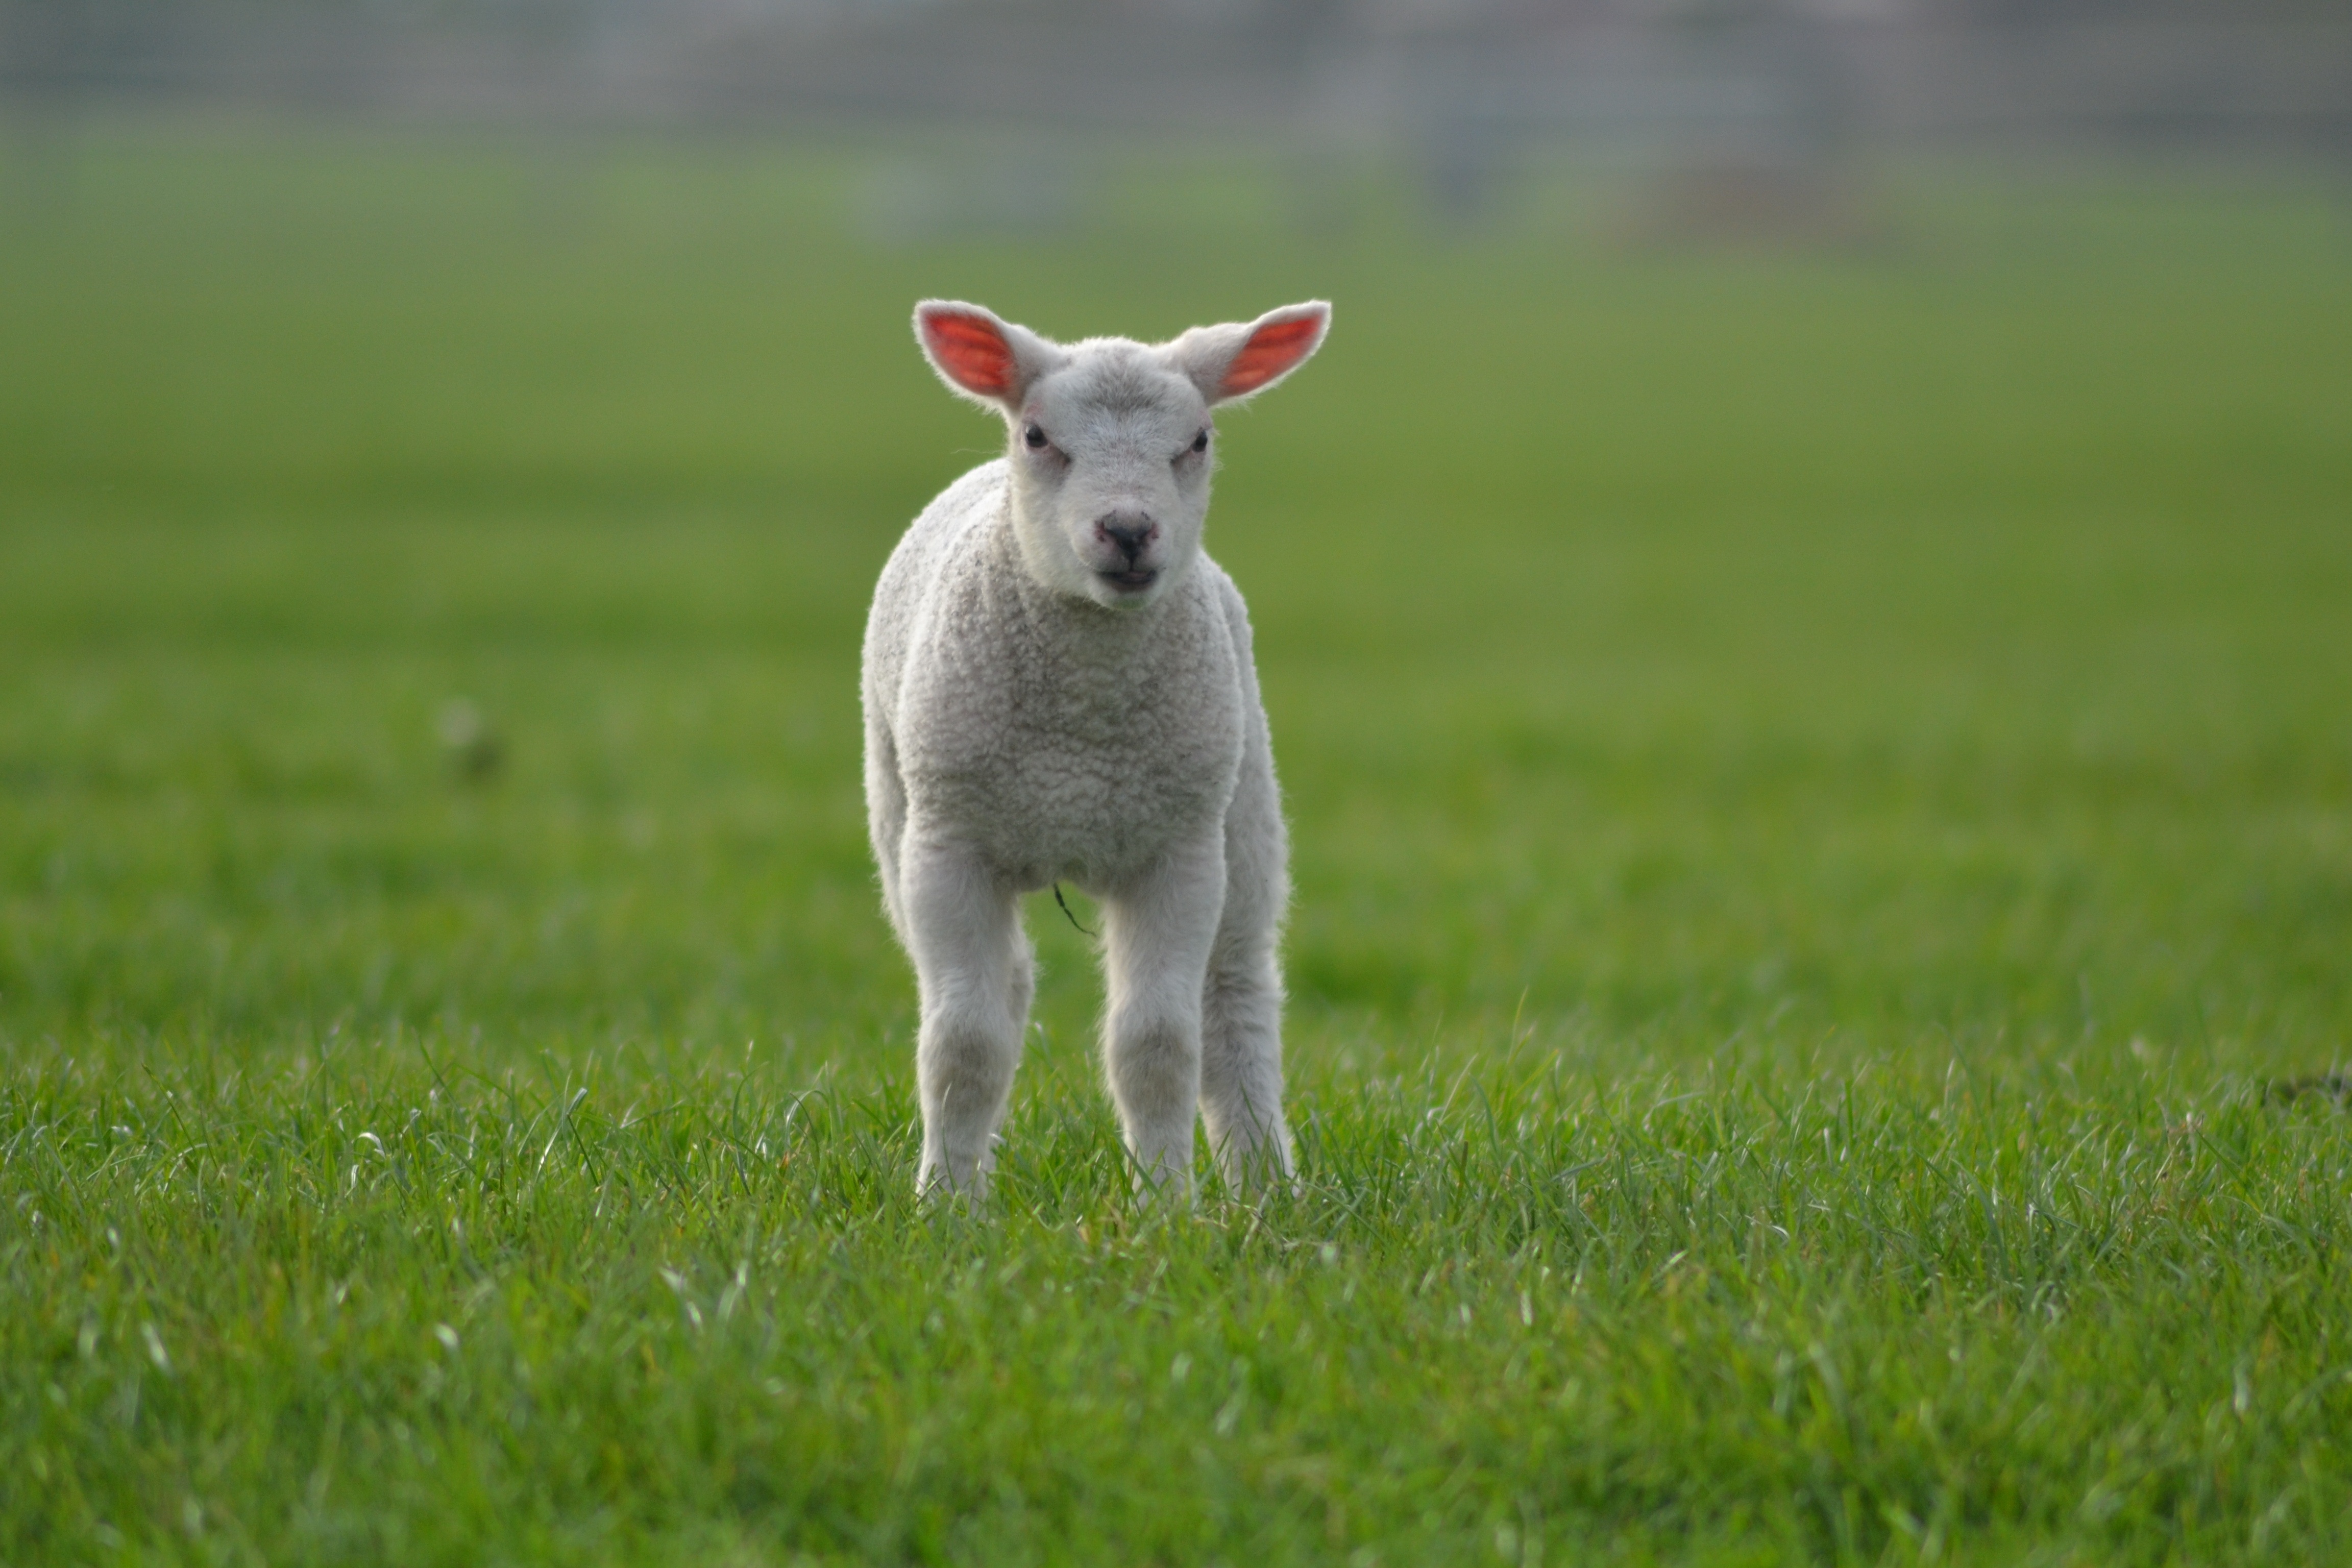
grass, field, farm, meadow, prairie, animal, wildlife, pasture, grazing, sheep, mammal, fauna, lamb, grassland, vertebrate, sheeps, farm animals, cute animals, baby animals